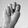
ASL letter: N